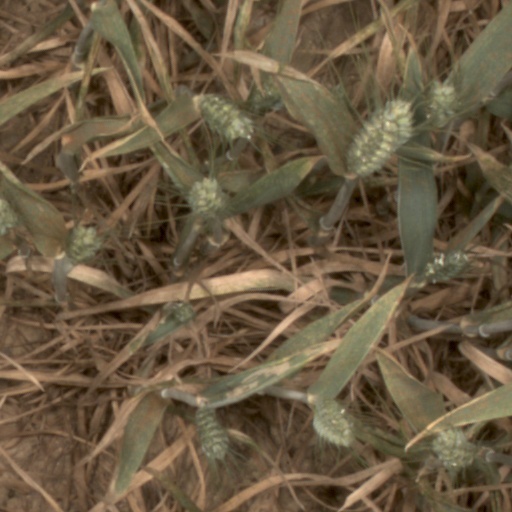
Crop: wheat